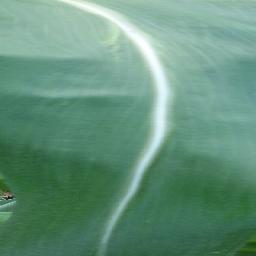
Label: Corn___healthy